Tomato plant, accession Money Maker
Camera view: tilt-top (135 deg); turntable rotation: 300 degrees
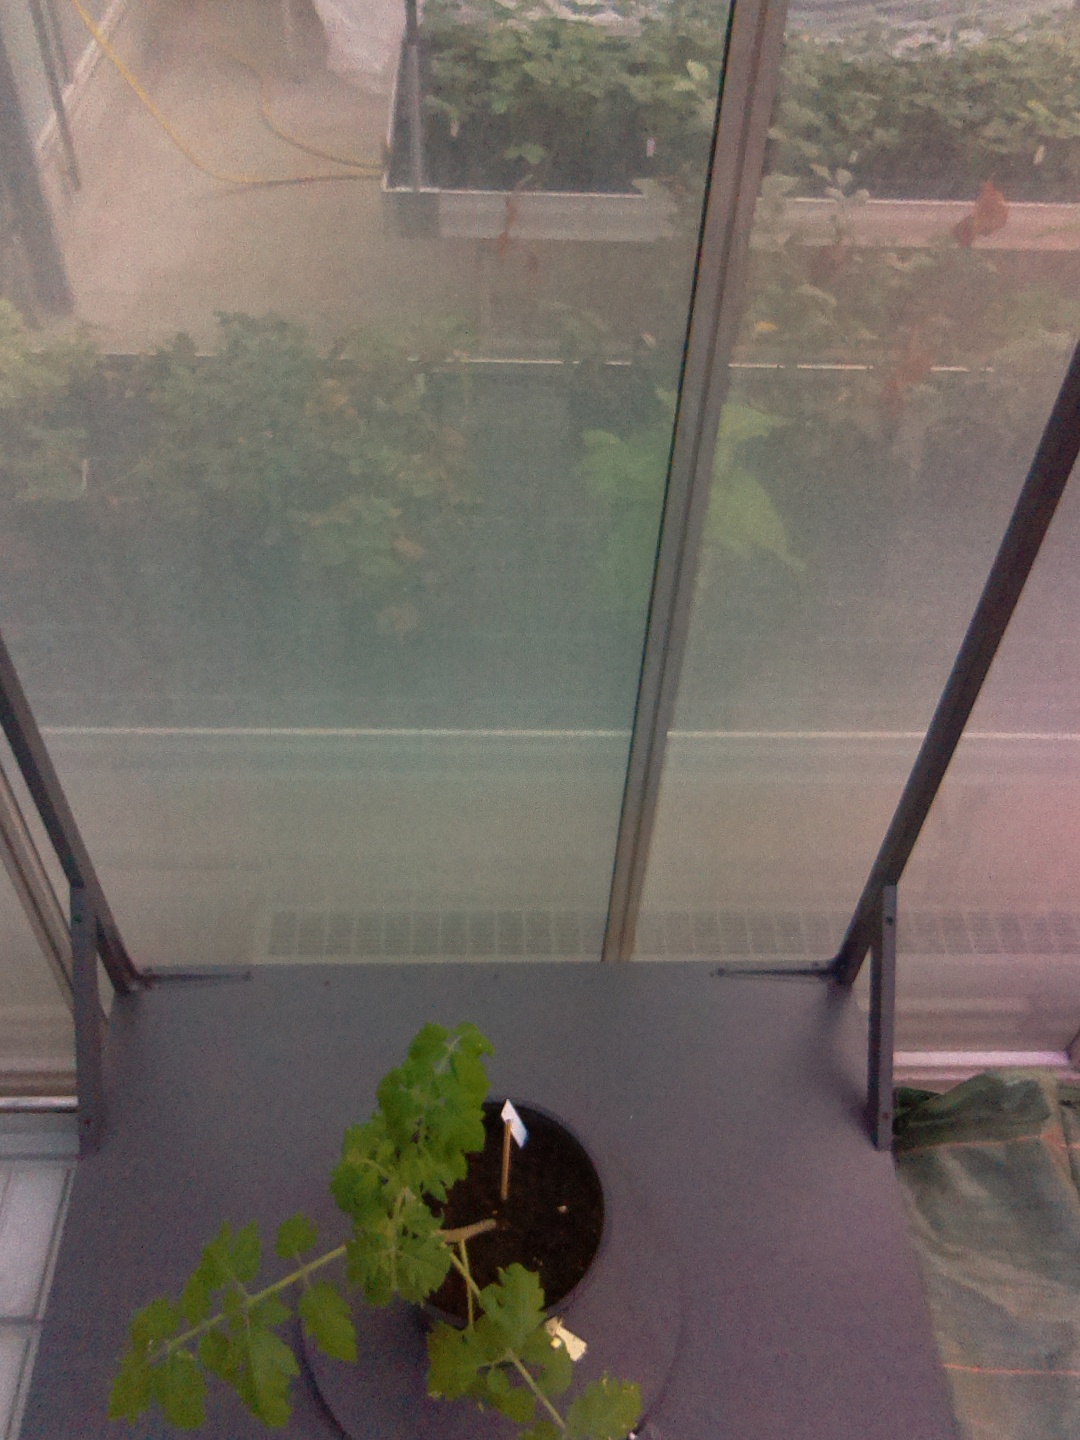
BBCH growth stage 13: 6 of true leaves visible